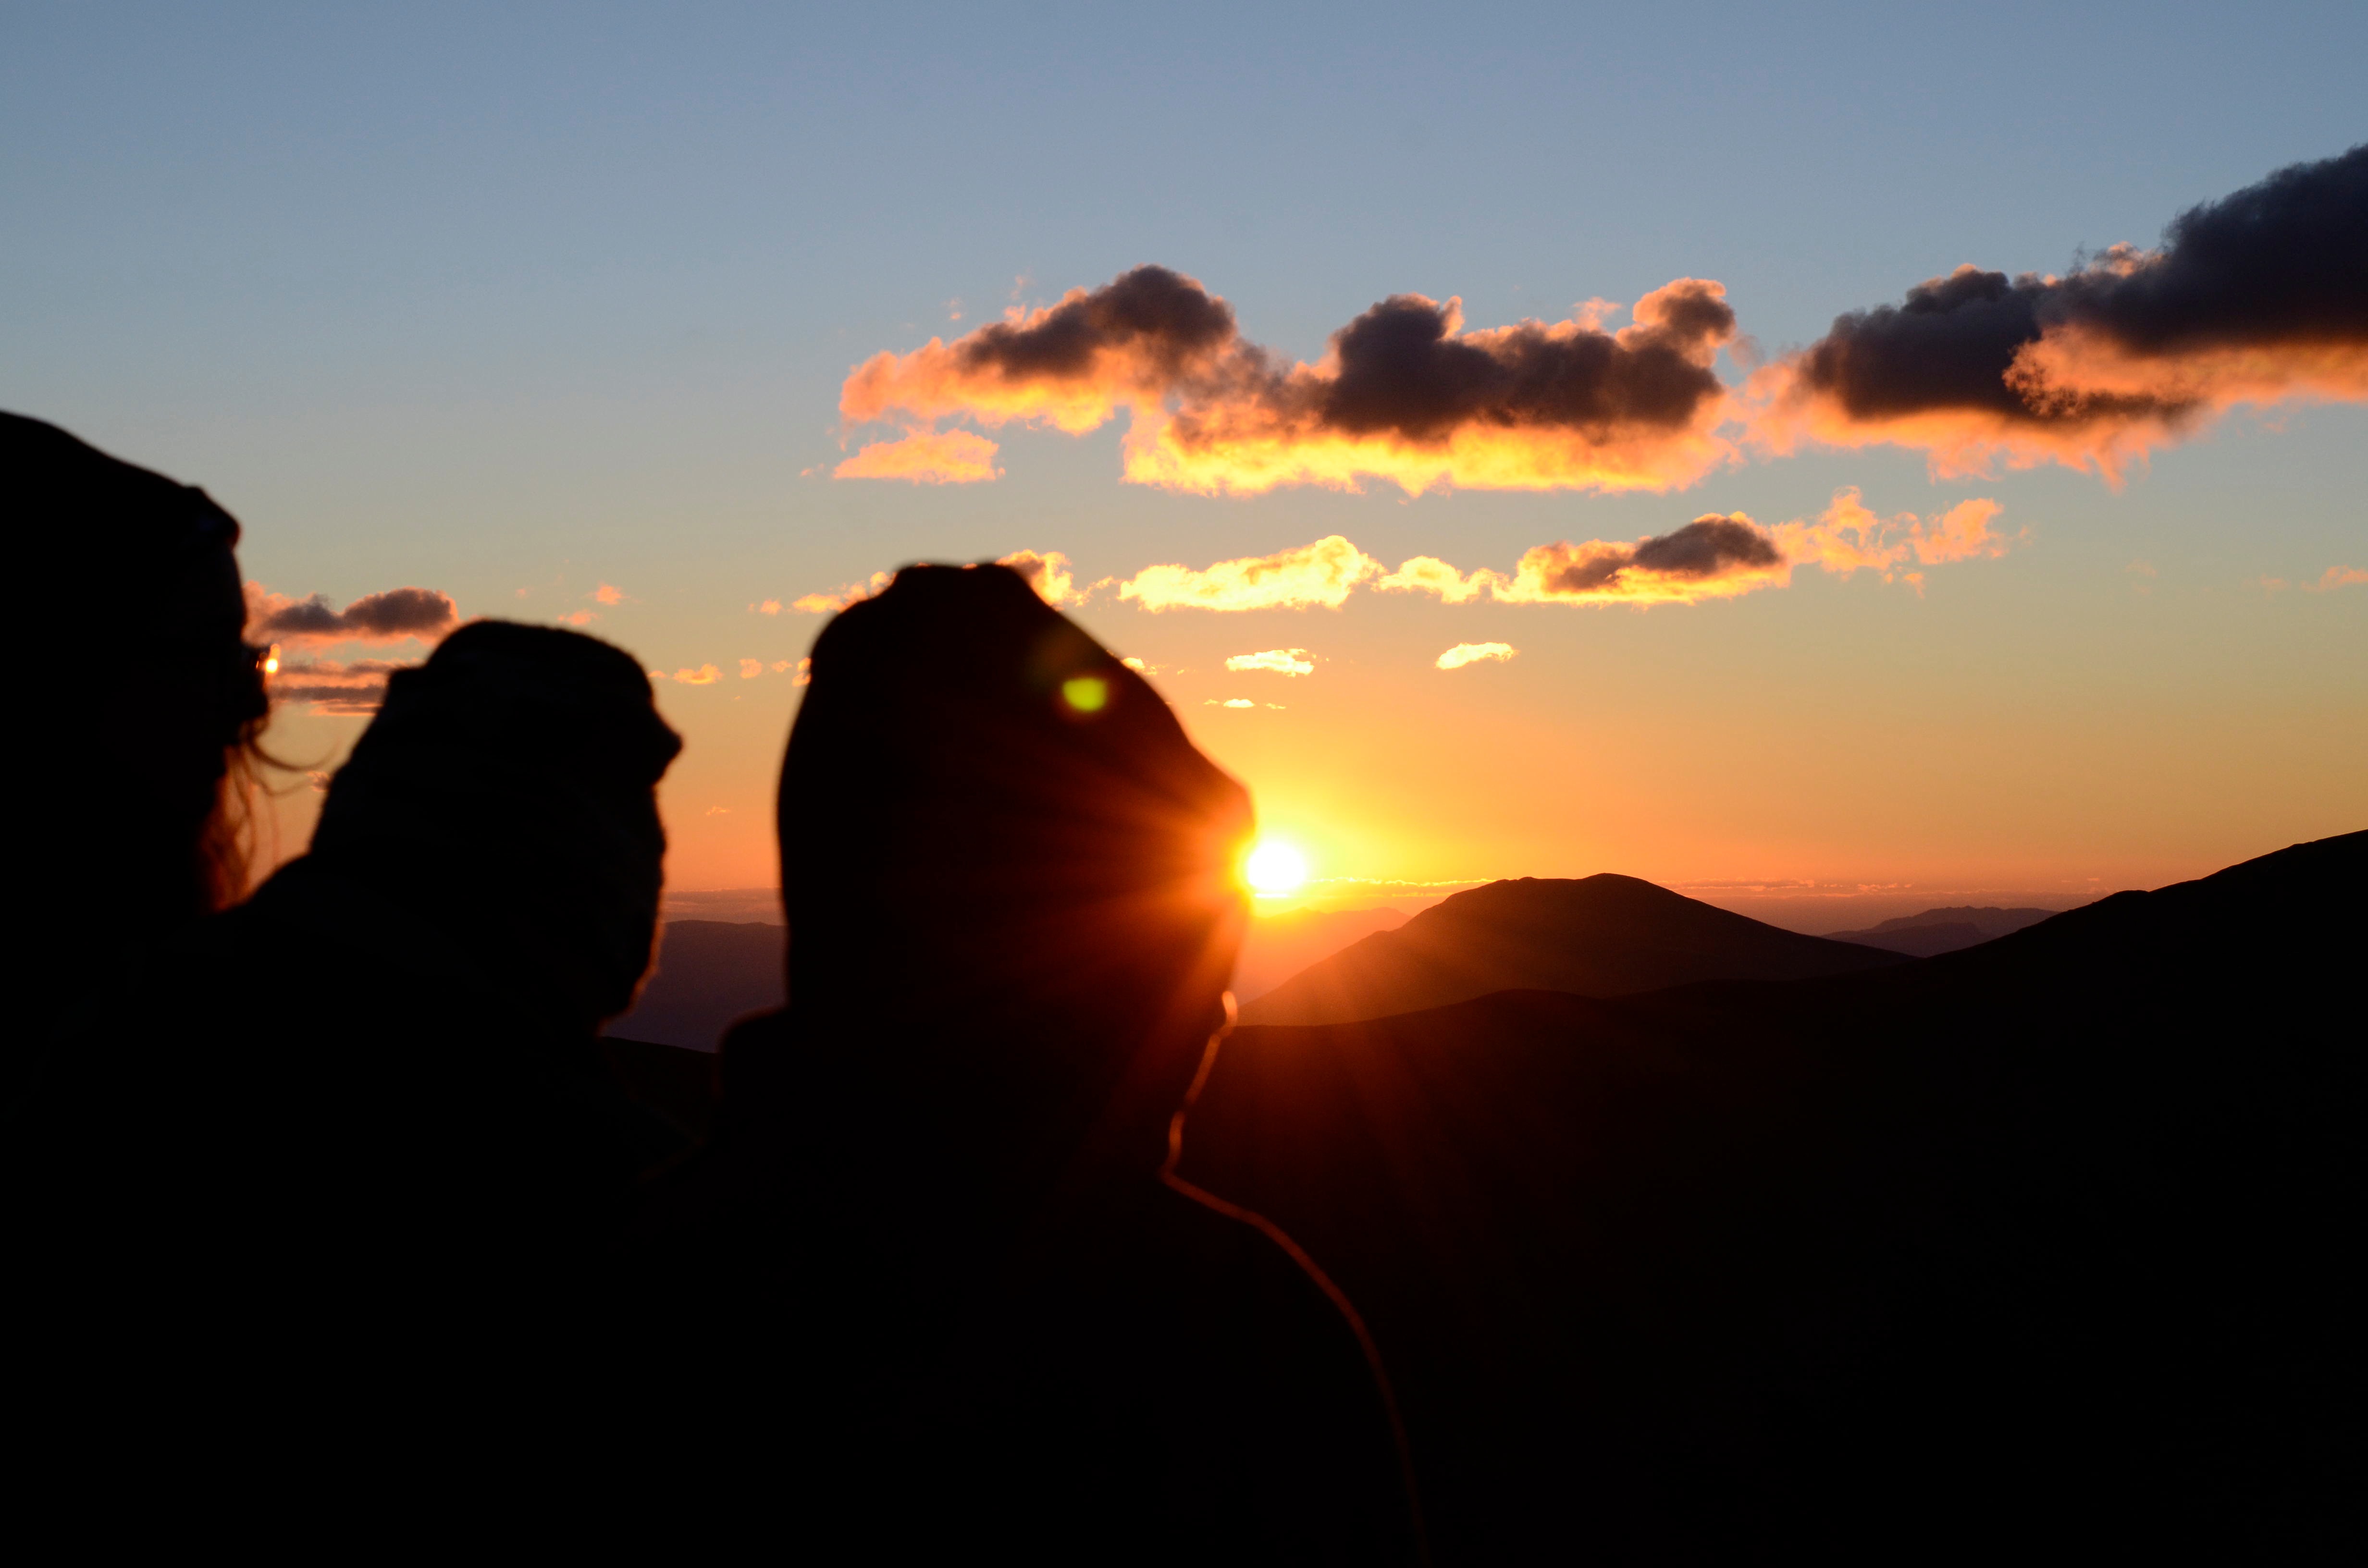
sea, horizon, mountain, cloud, sky, sun, sunrise, sunset, sunlight, morning, dawn, dusk, evening, afterglow, landform